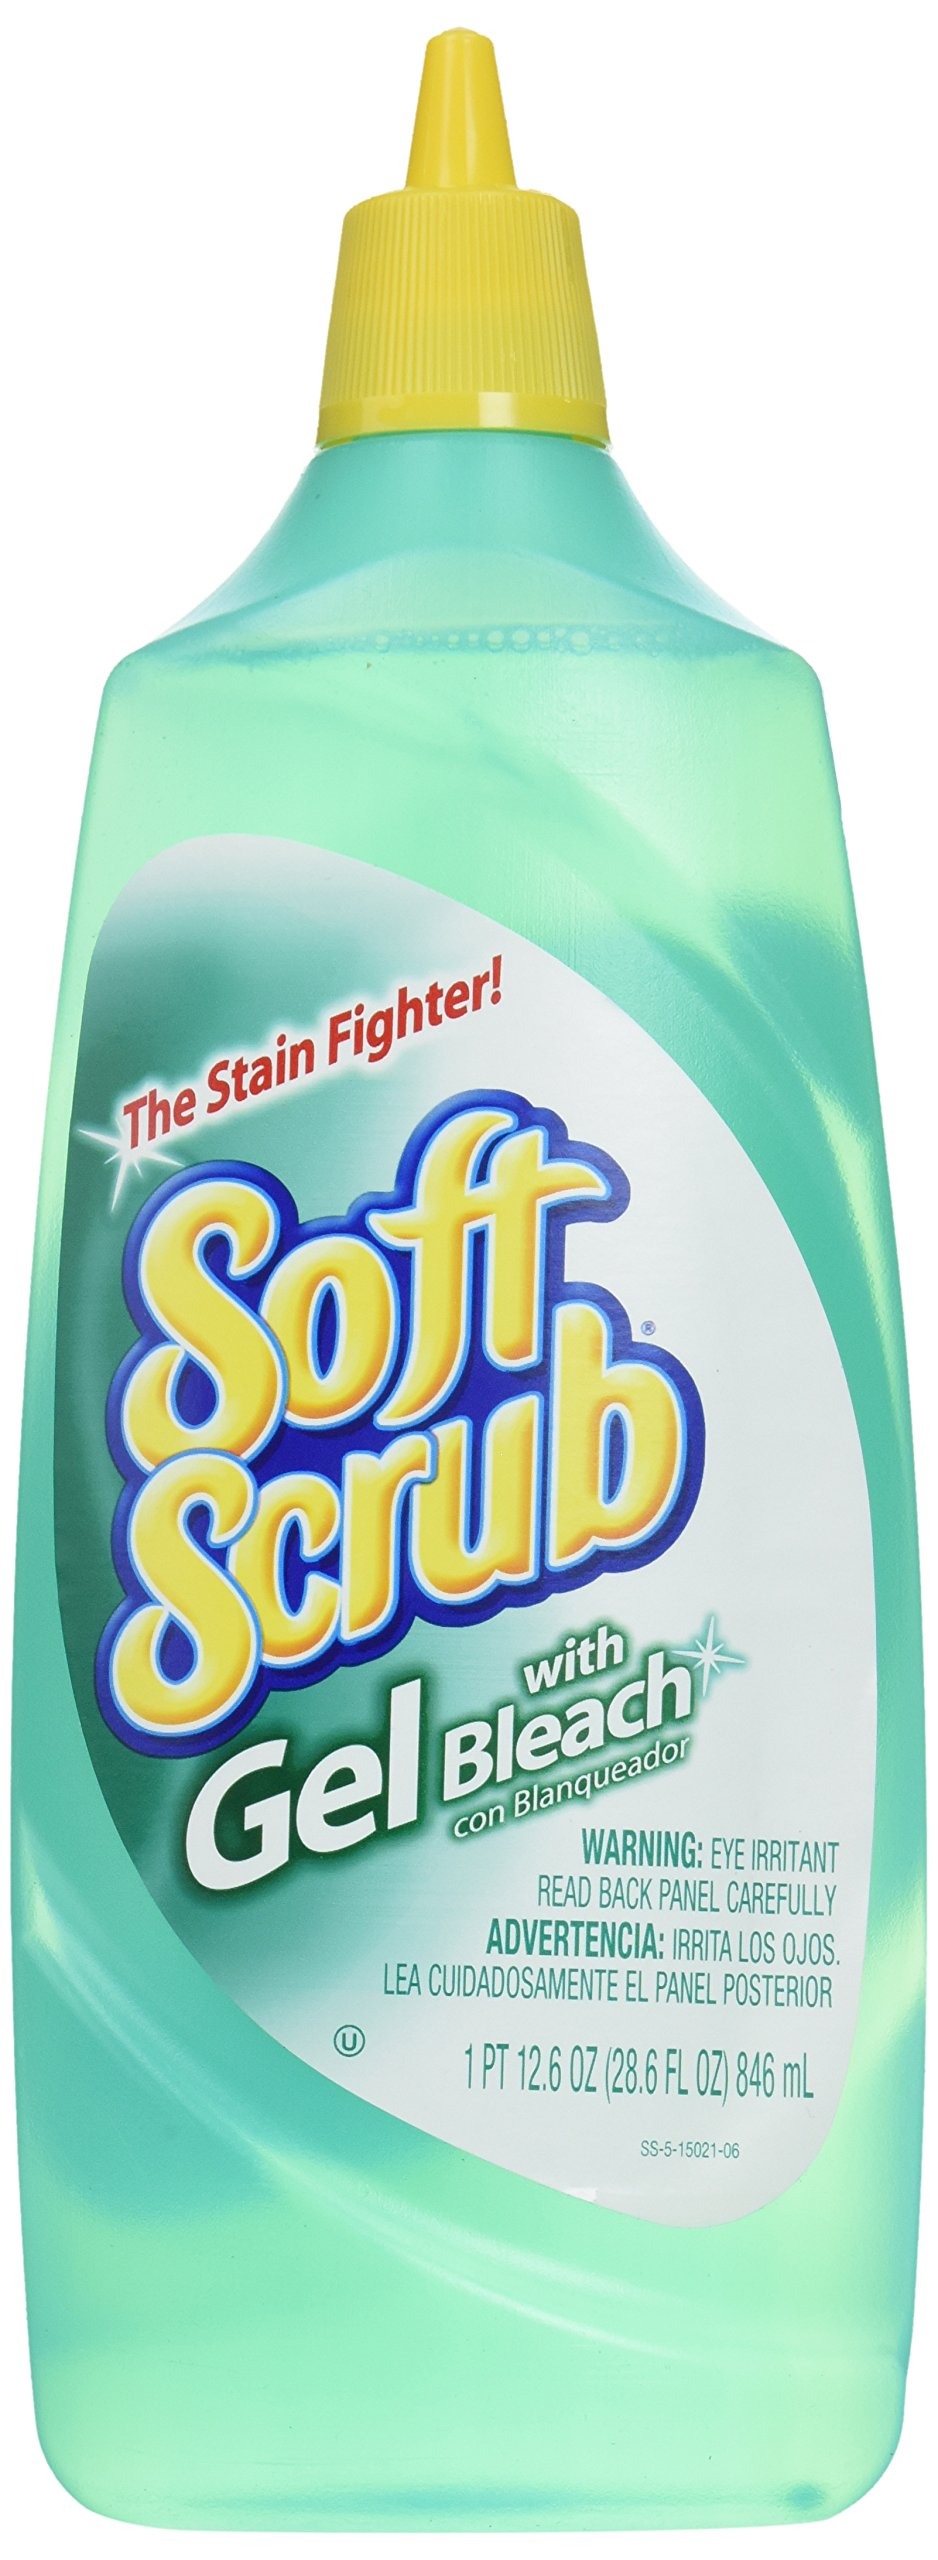
Item Name: Soft Scrub Gel Cleanser With Bleach, 28.6 OZ (Pack of 6)
Product Description: Soft Scrub Gel with Bleach Cleaner
Value: 171.6
Unit: Fl Oz

Price: 12.835